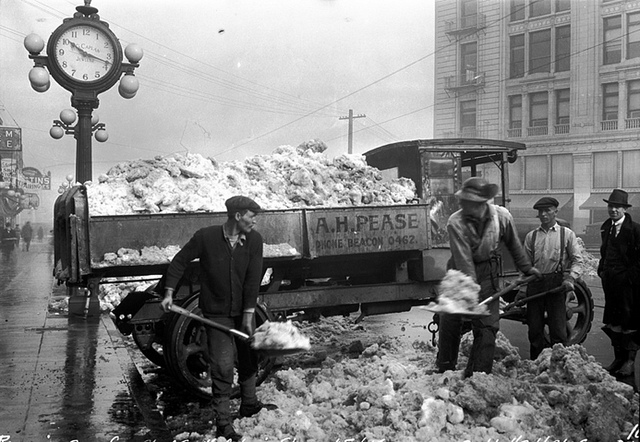
user: Given an image and a question. Answer the question in a short answer. Question: What year was this photograph taken in? Short Answer:
assistant: 1945